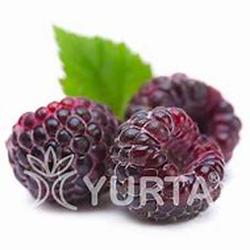
Label: Blackberry